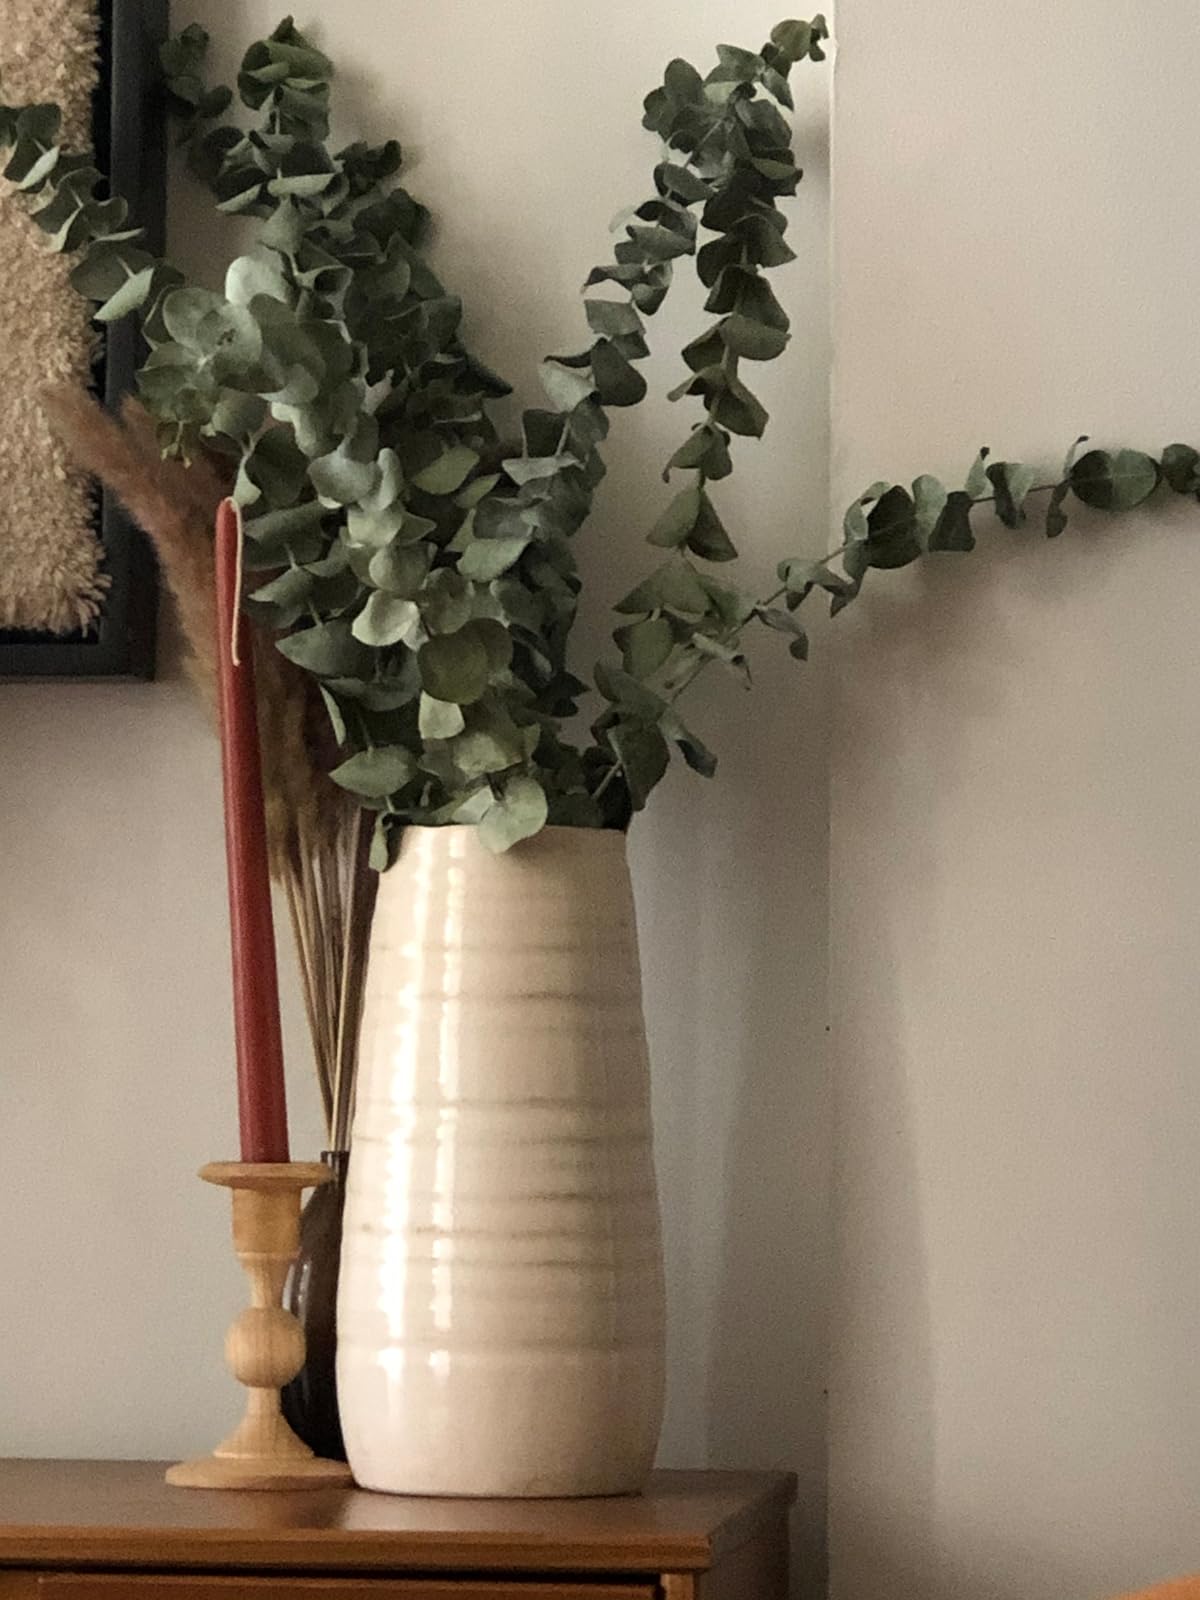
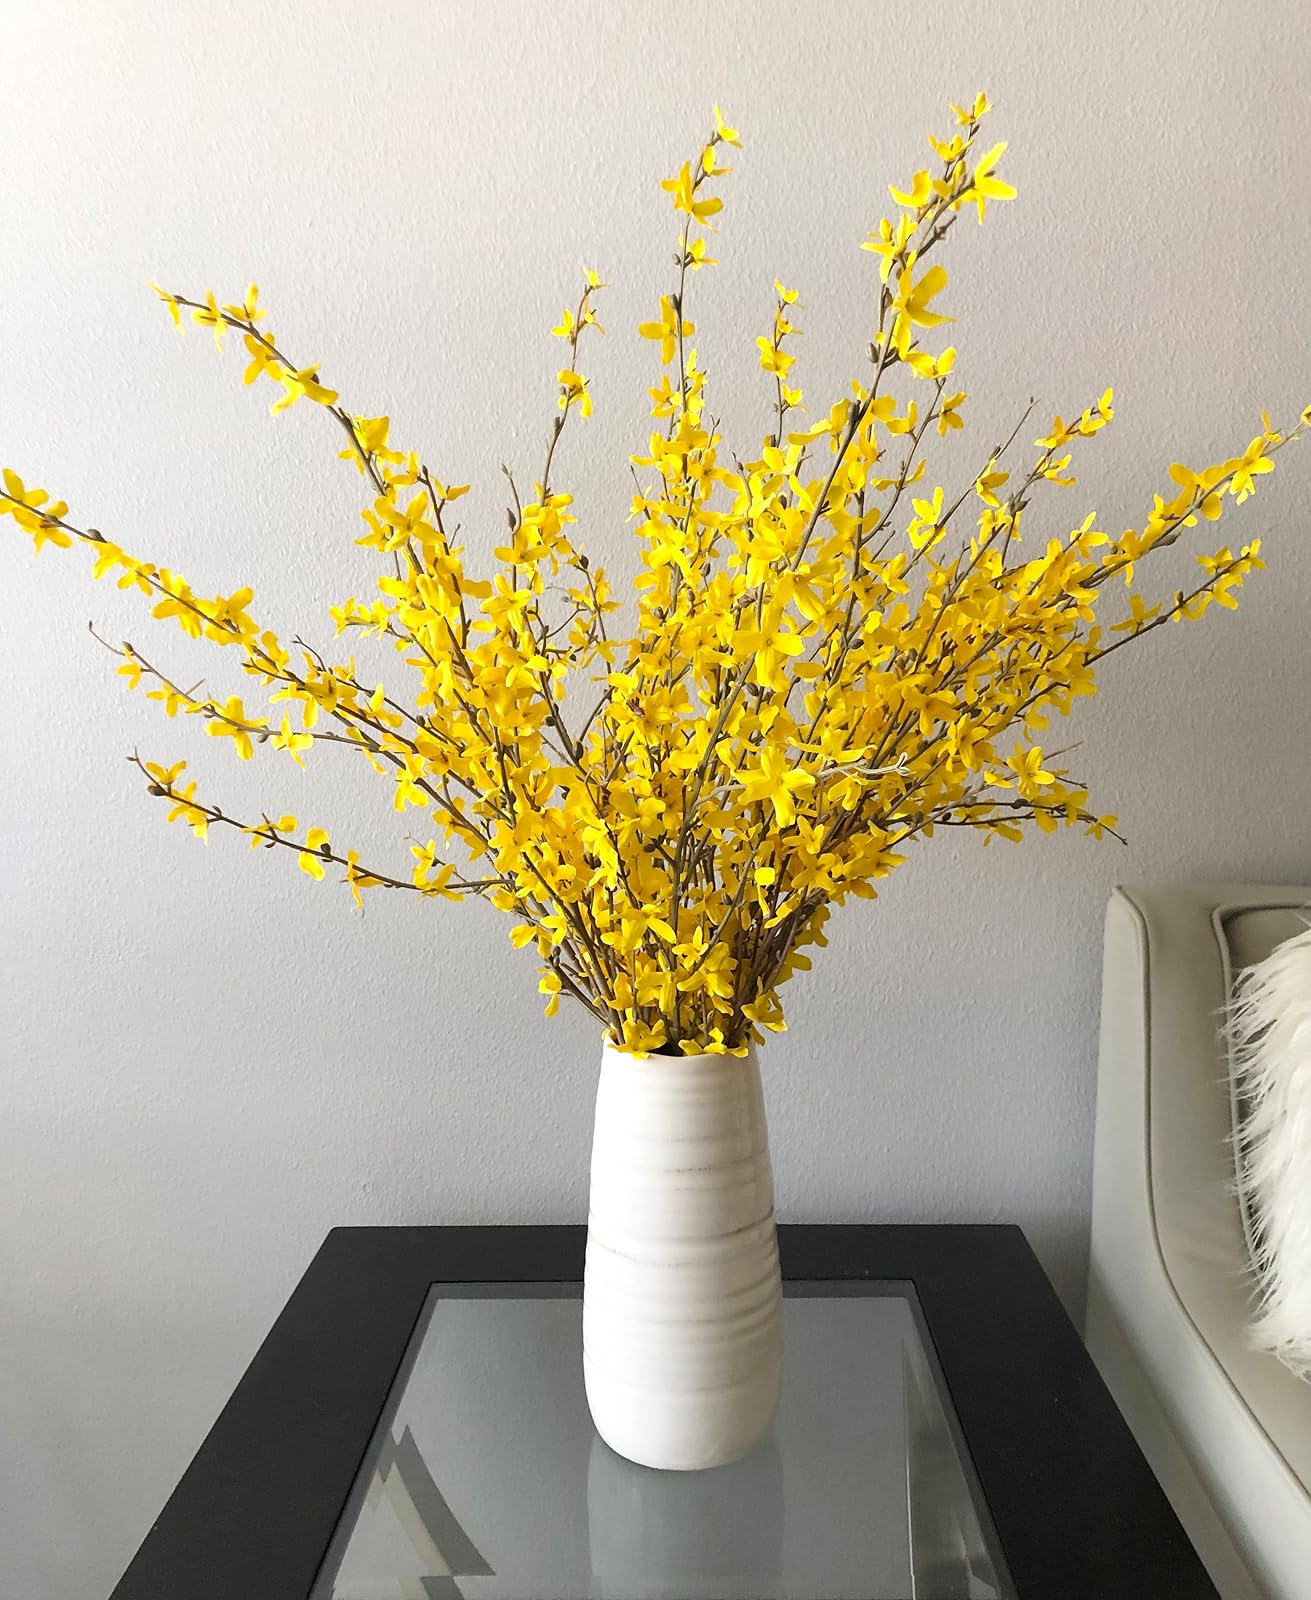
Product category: vase
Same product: yes